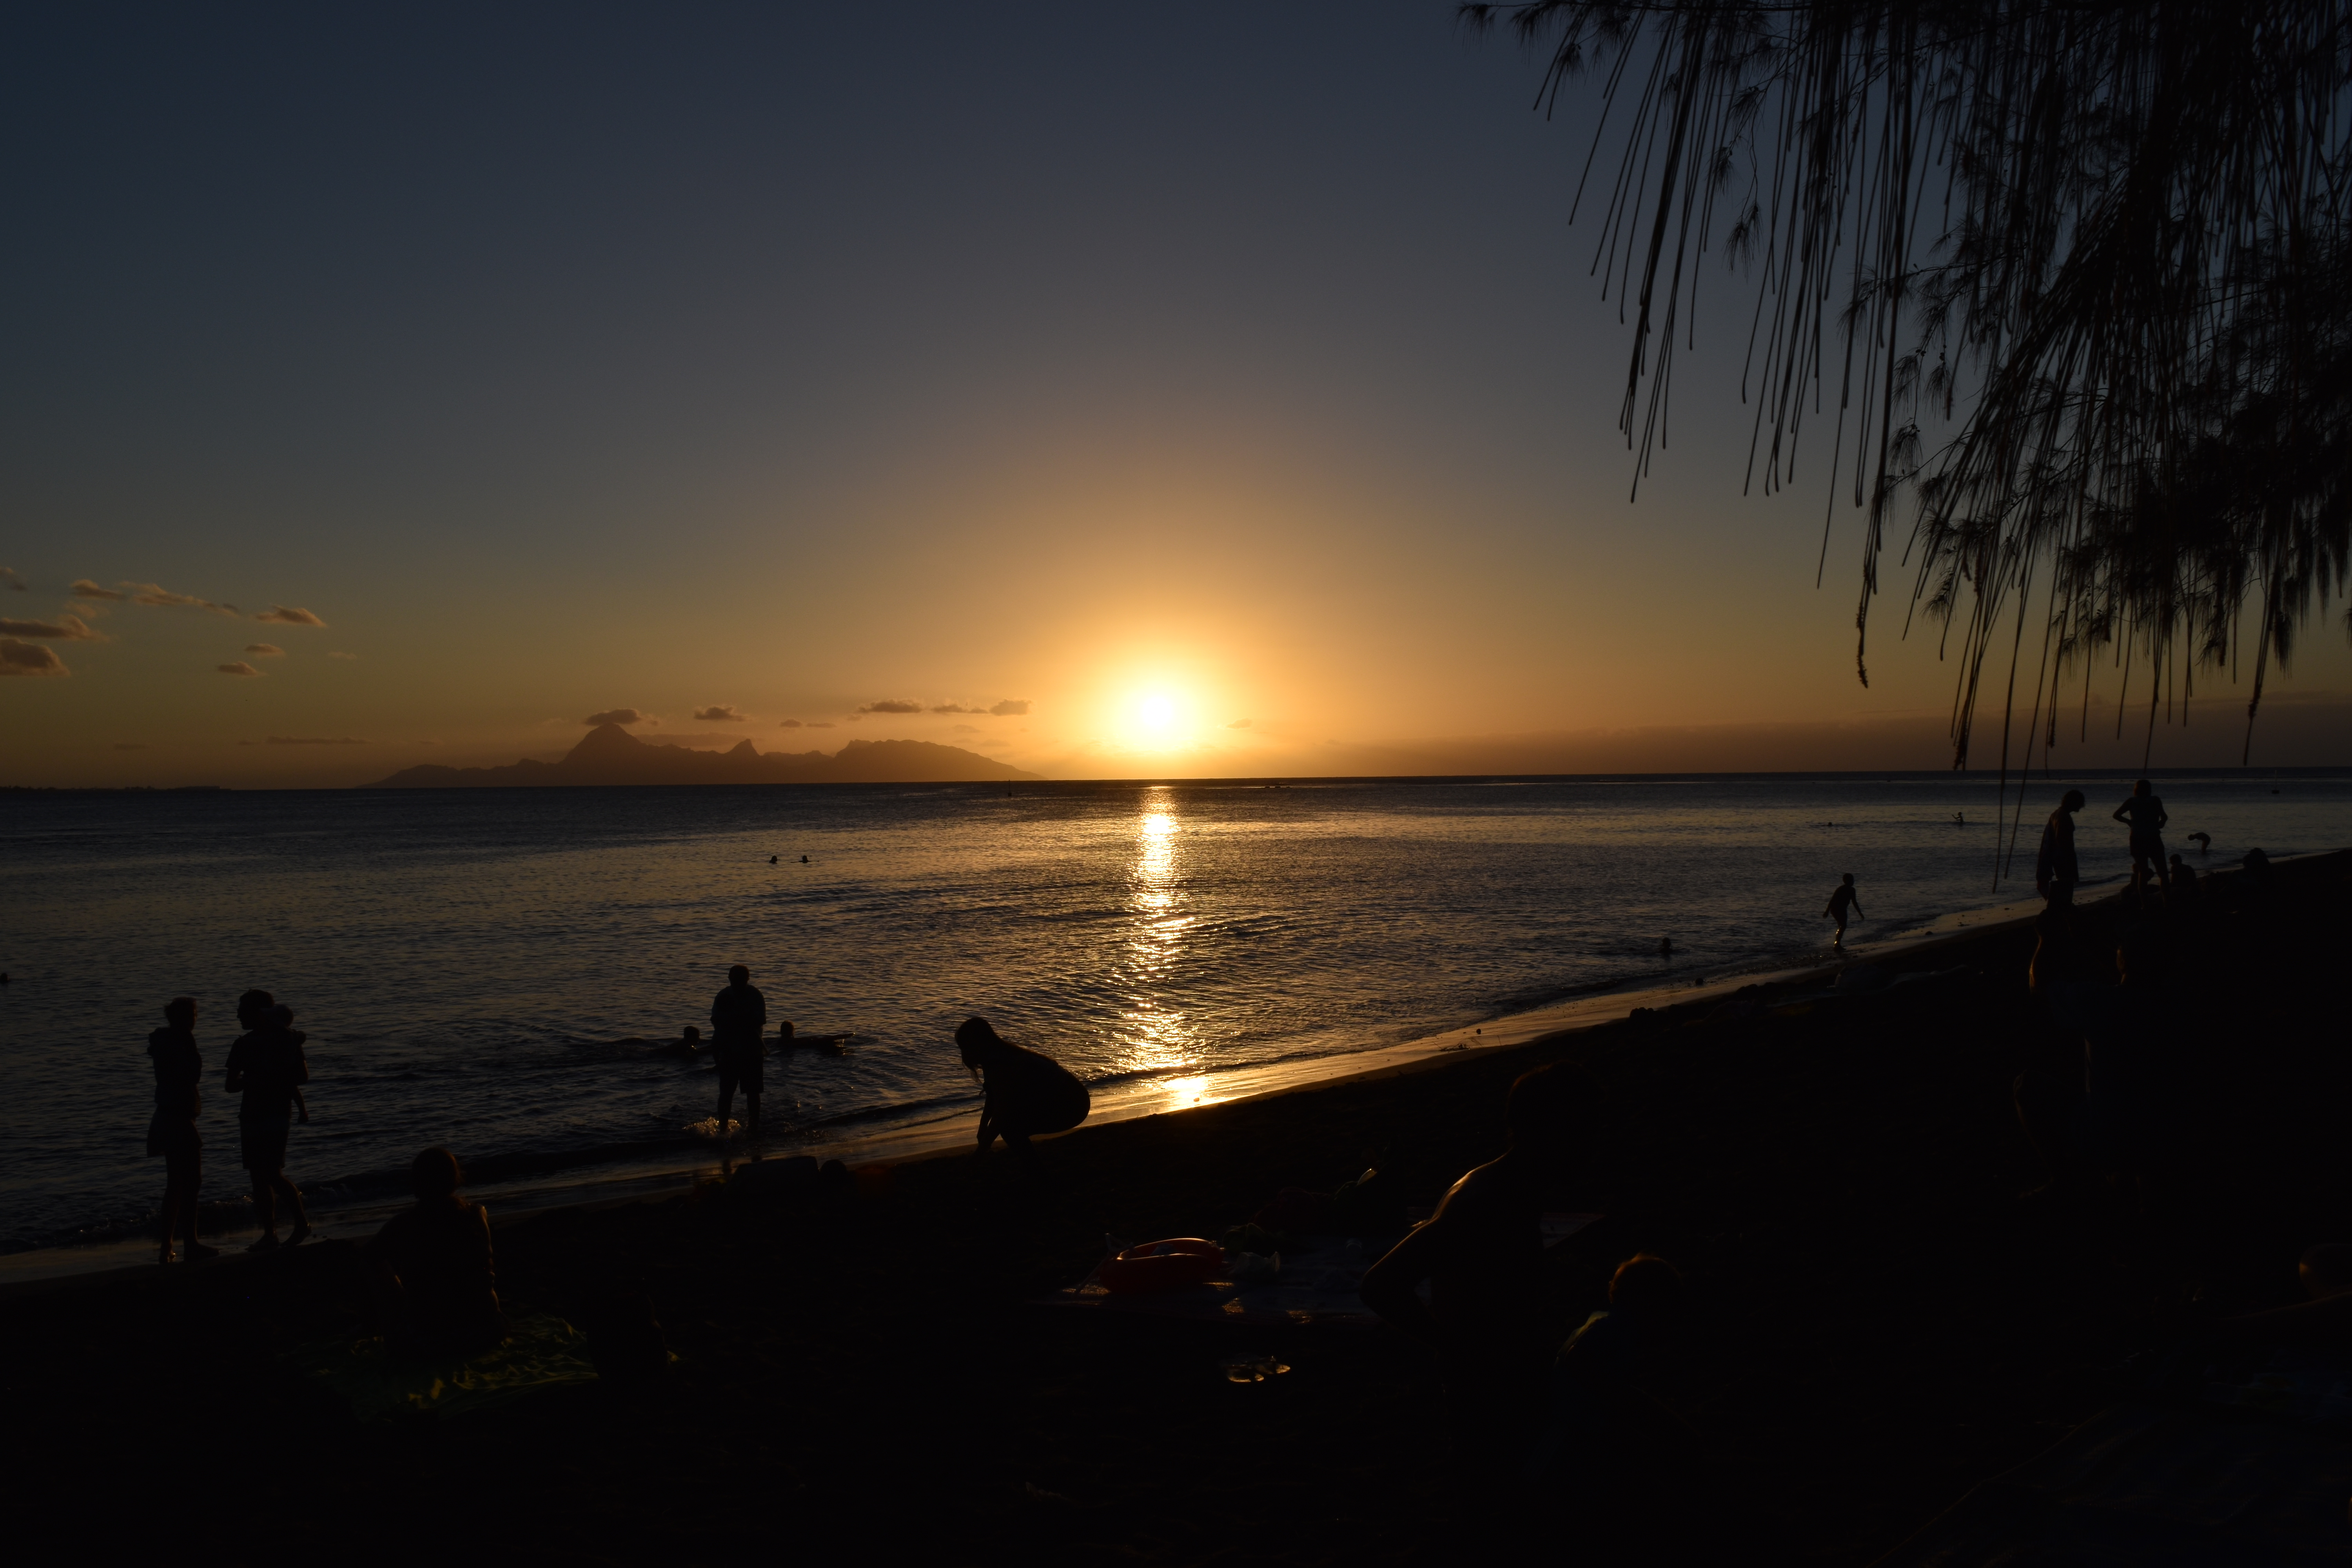
ocean, sky, horizon, sunset, sea, sunrise, water, cloud, evening, sun, beach, morning, dusk, tree, coast, wave, shore, afterglow, calm, vacation, reflection, sunlight, astronomical object, sound, night, dawn, photography, wind wave, river, landscape, tropics, bay, coastal and oceanic landforms, lake, bank